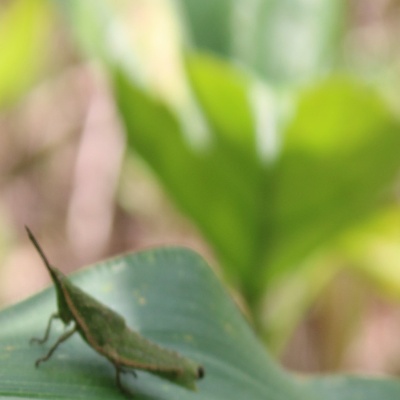
Crop: Maize
Condition: grasshoper